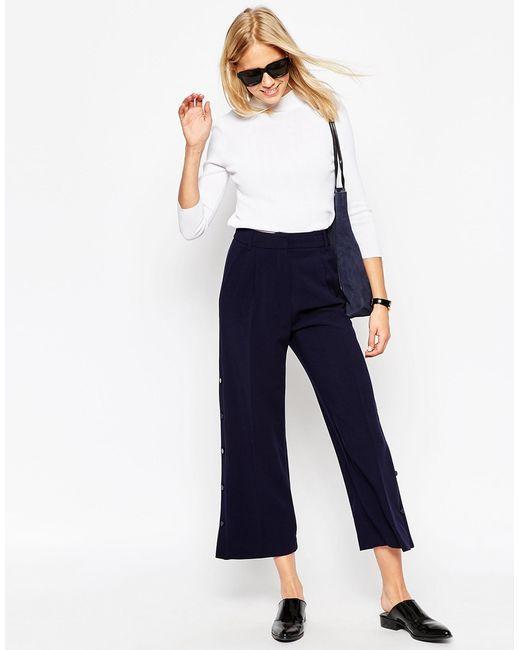
weiße Knopfleiste, schwarze lockere formelle Hose